Nieder-Olm

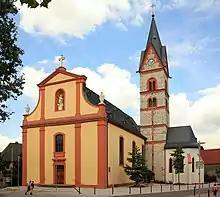
Saint George's Catholic Church in Nieder-Olm

From the Middle Ages, Nieder-Olm was an Electoral Mainz holding. It is established by documents that in 899 Archbishop of Mainz Hatto I made over a landholding called "Ulmena" (Olm) to the wife of Emperor Arnulf of Carinthia with a lifetime term. This estate is believed to have lain in the area now occupied by Ober-Olm and is both municipalities’ namesake. In 994, at Emperor Otto III's behest, the estate was put back under the Archbishopric's ownership. In the late 11th century, ownership was transferred to the Mainz Cathedral Foundation, in which time also arose Saint George's Catholic Church, expedited by strong ecclesiastical influence.